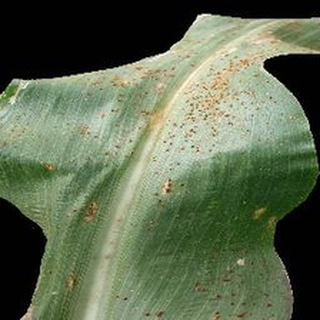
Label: corn_common_rust